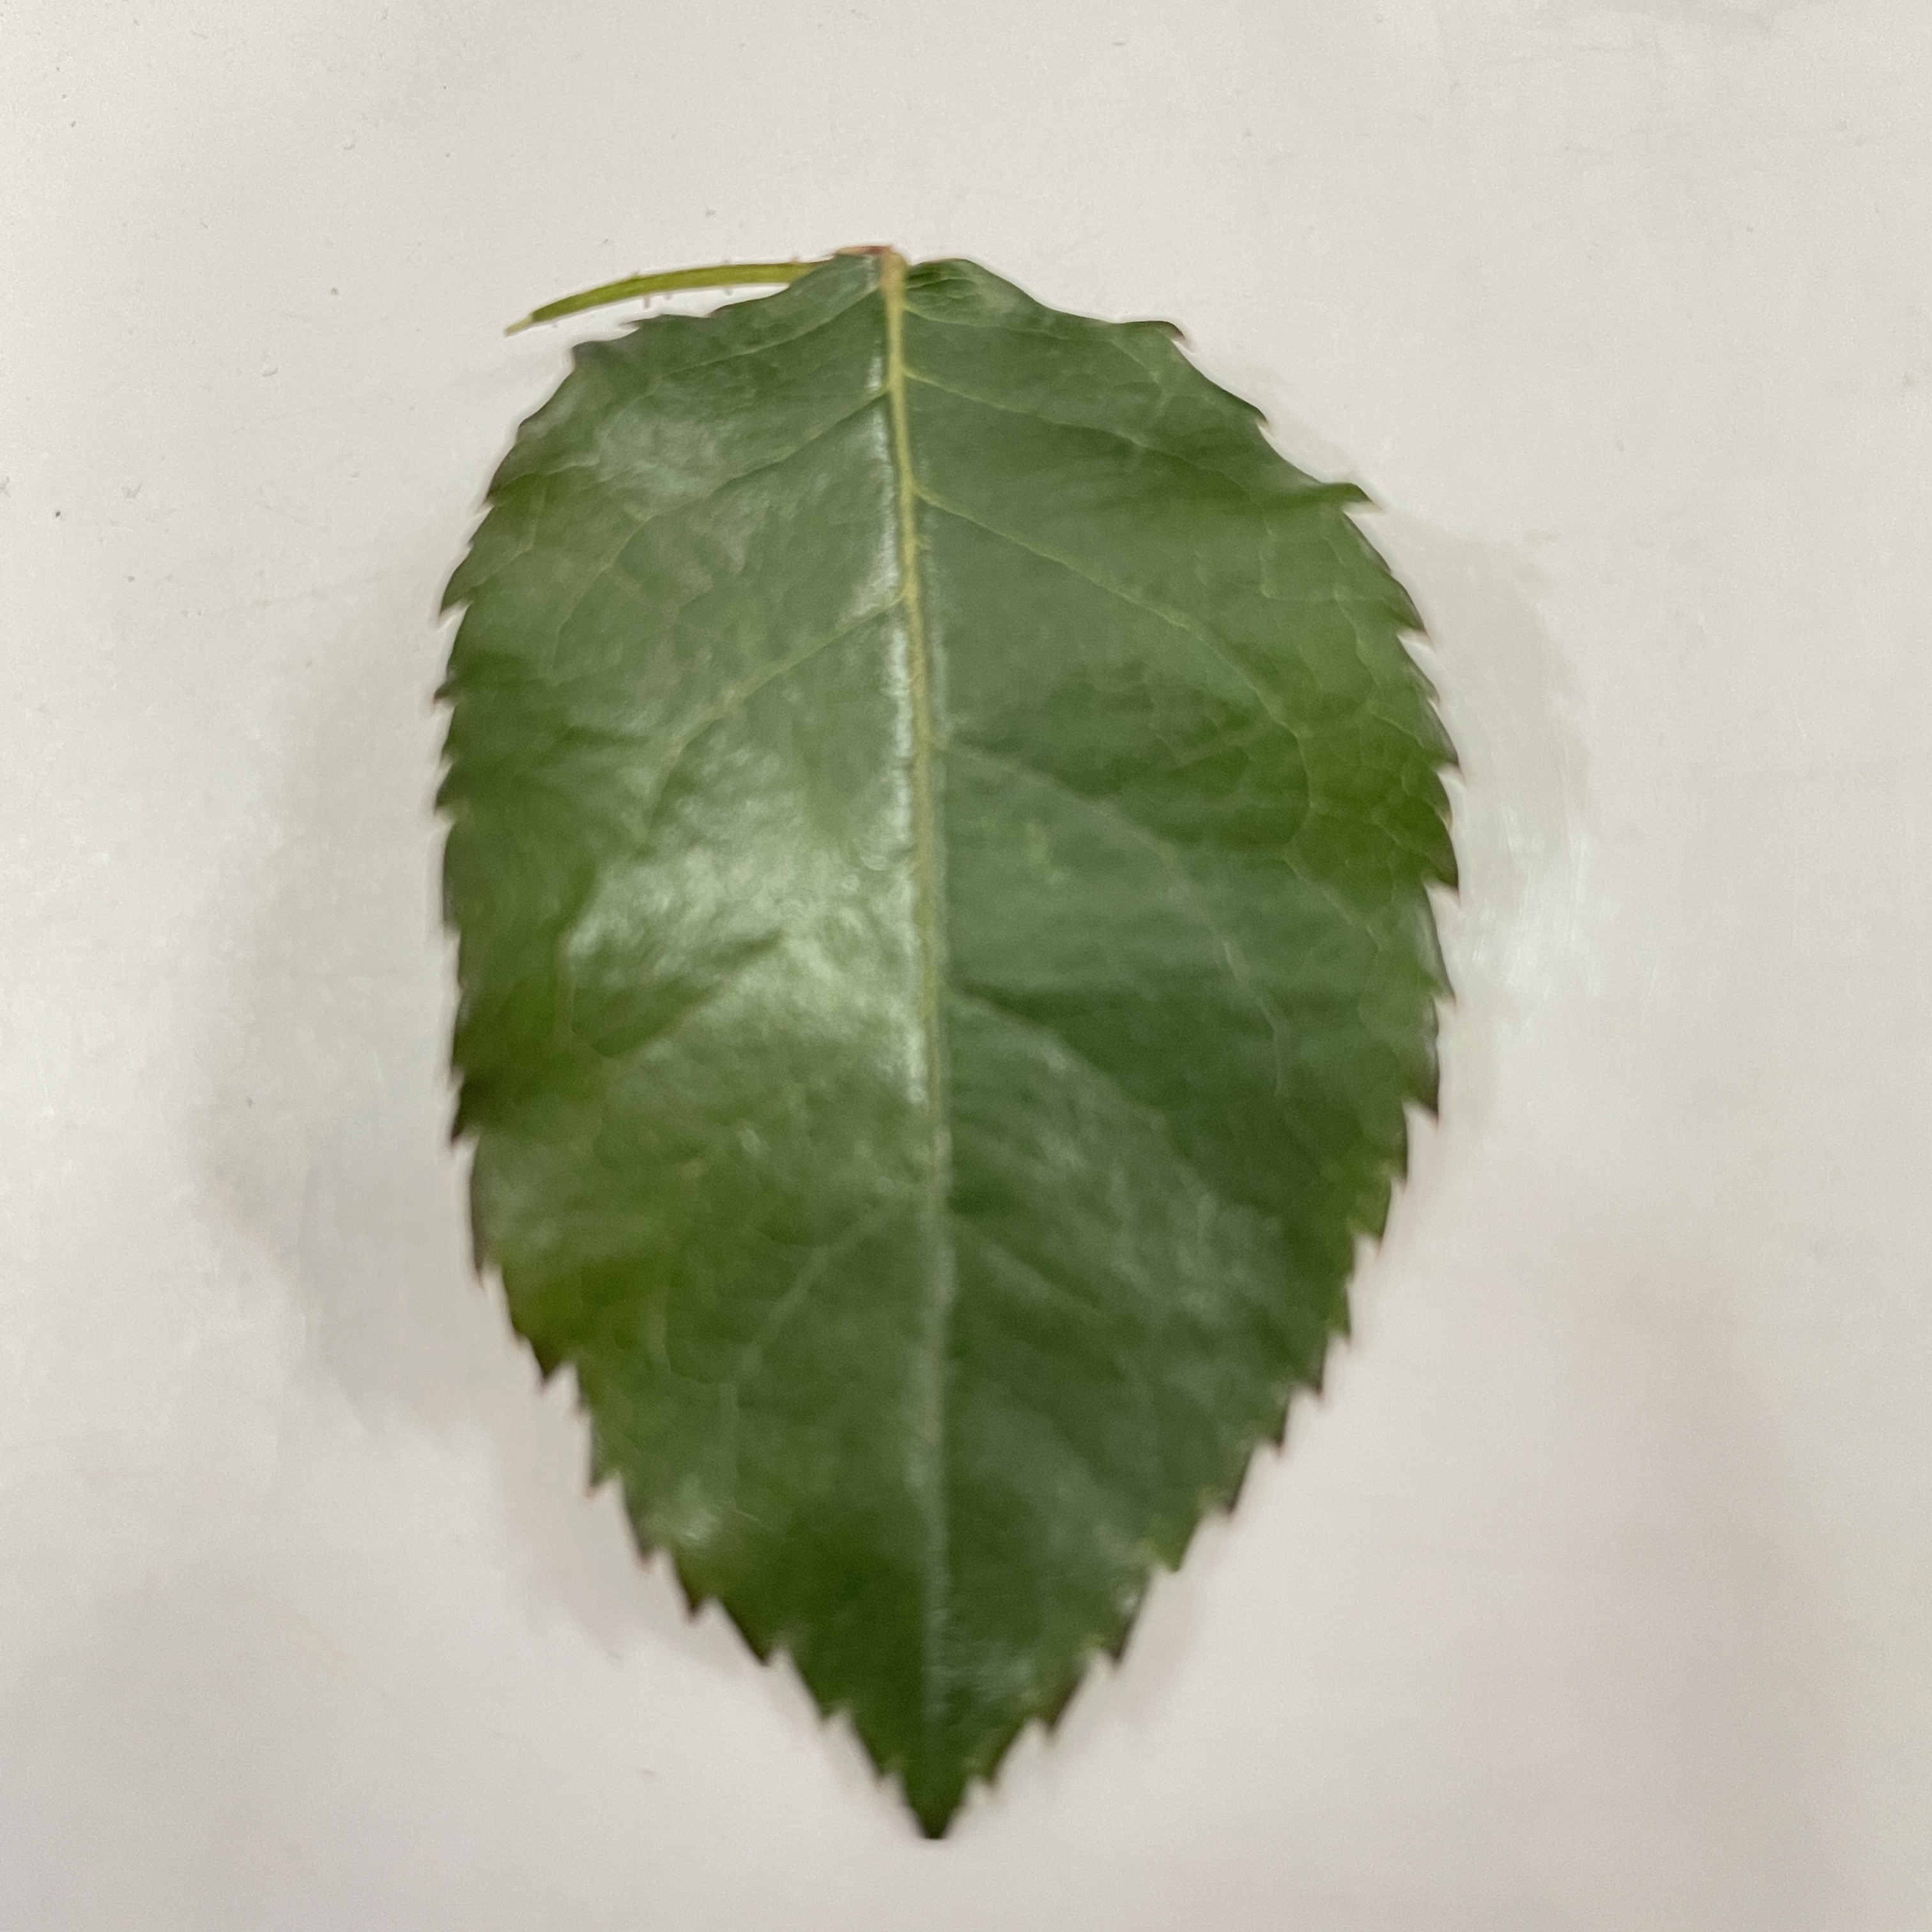
Label: Healthy Leaf